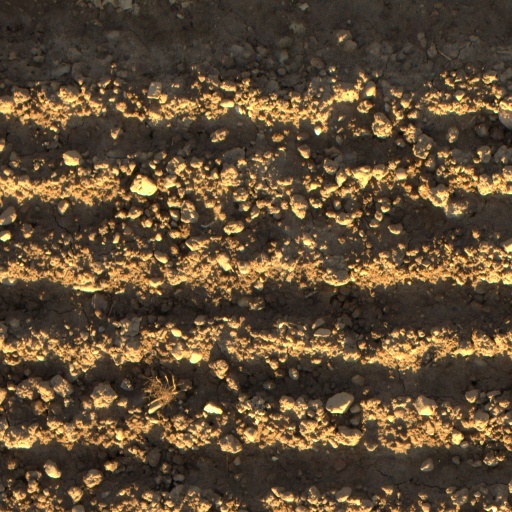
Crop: wheat